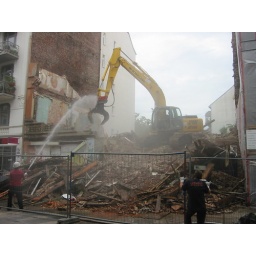
They knocked down this building around the corner. We stood on the sidewalk watching. It was all very Apocalypse Now.